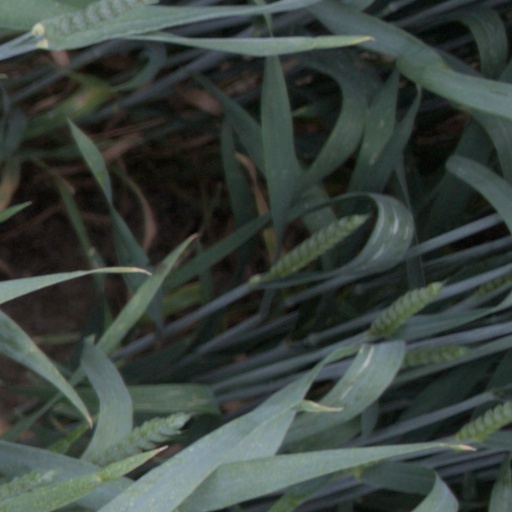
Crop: wheat